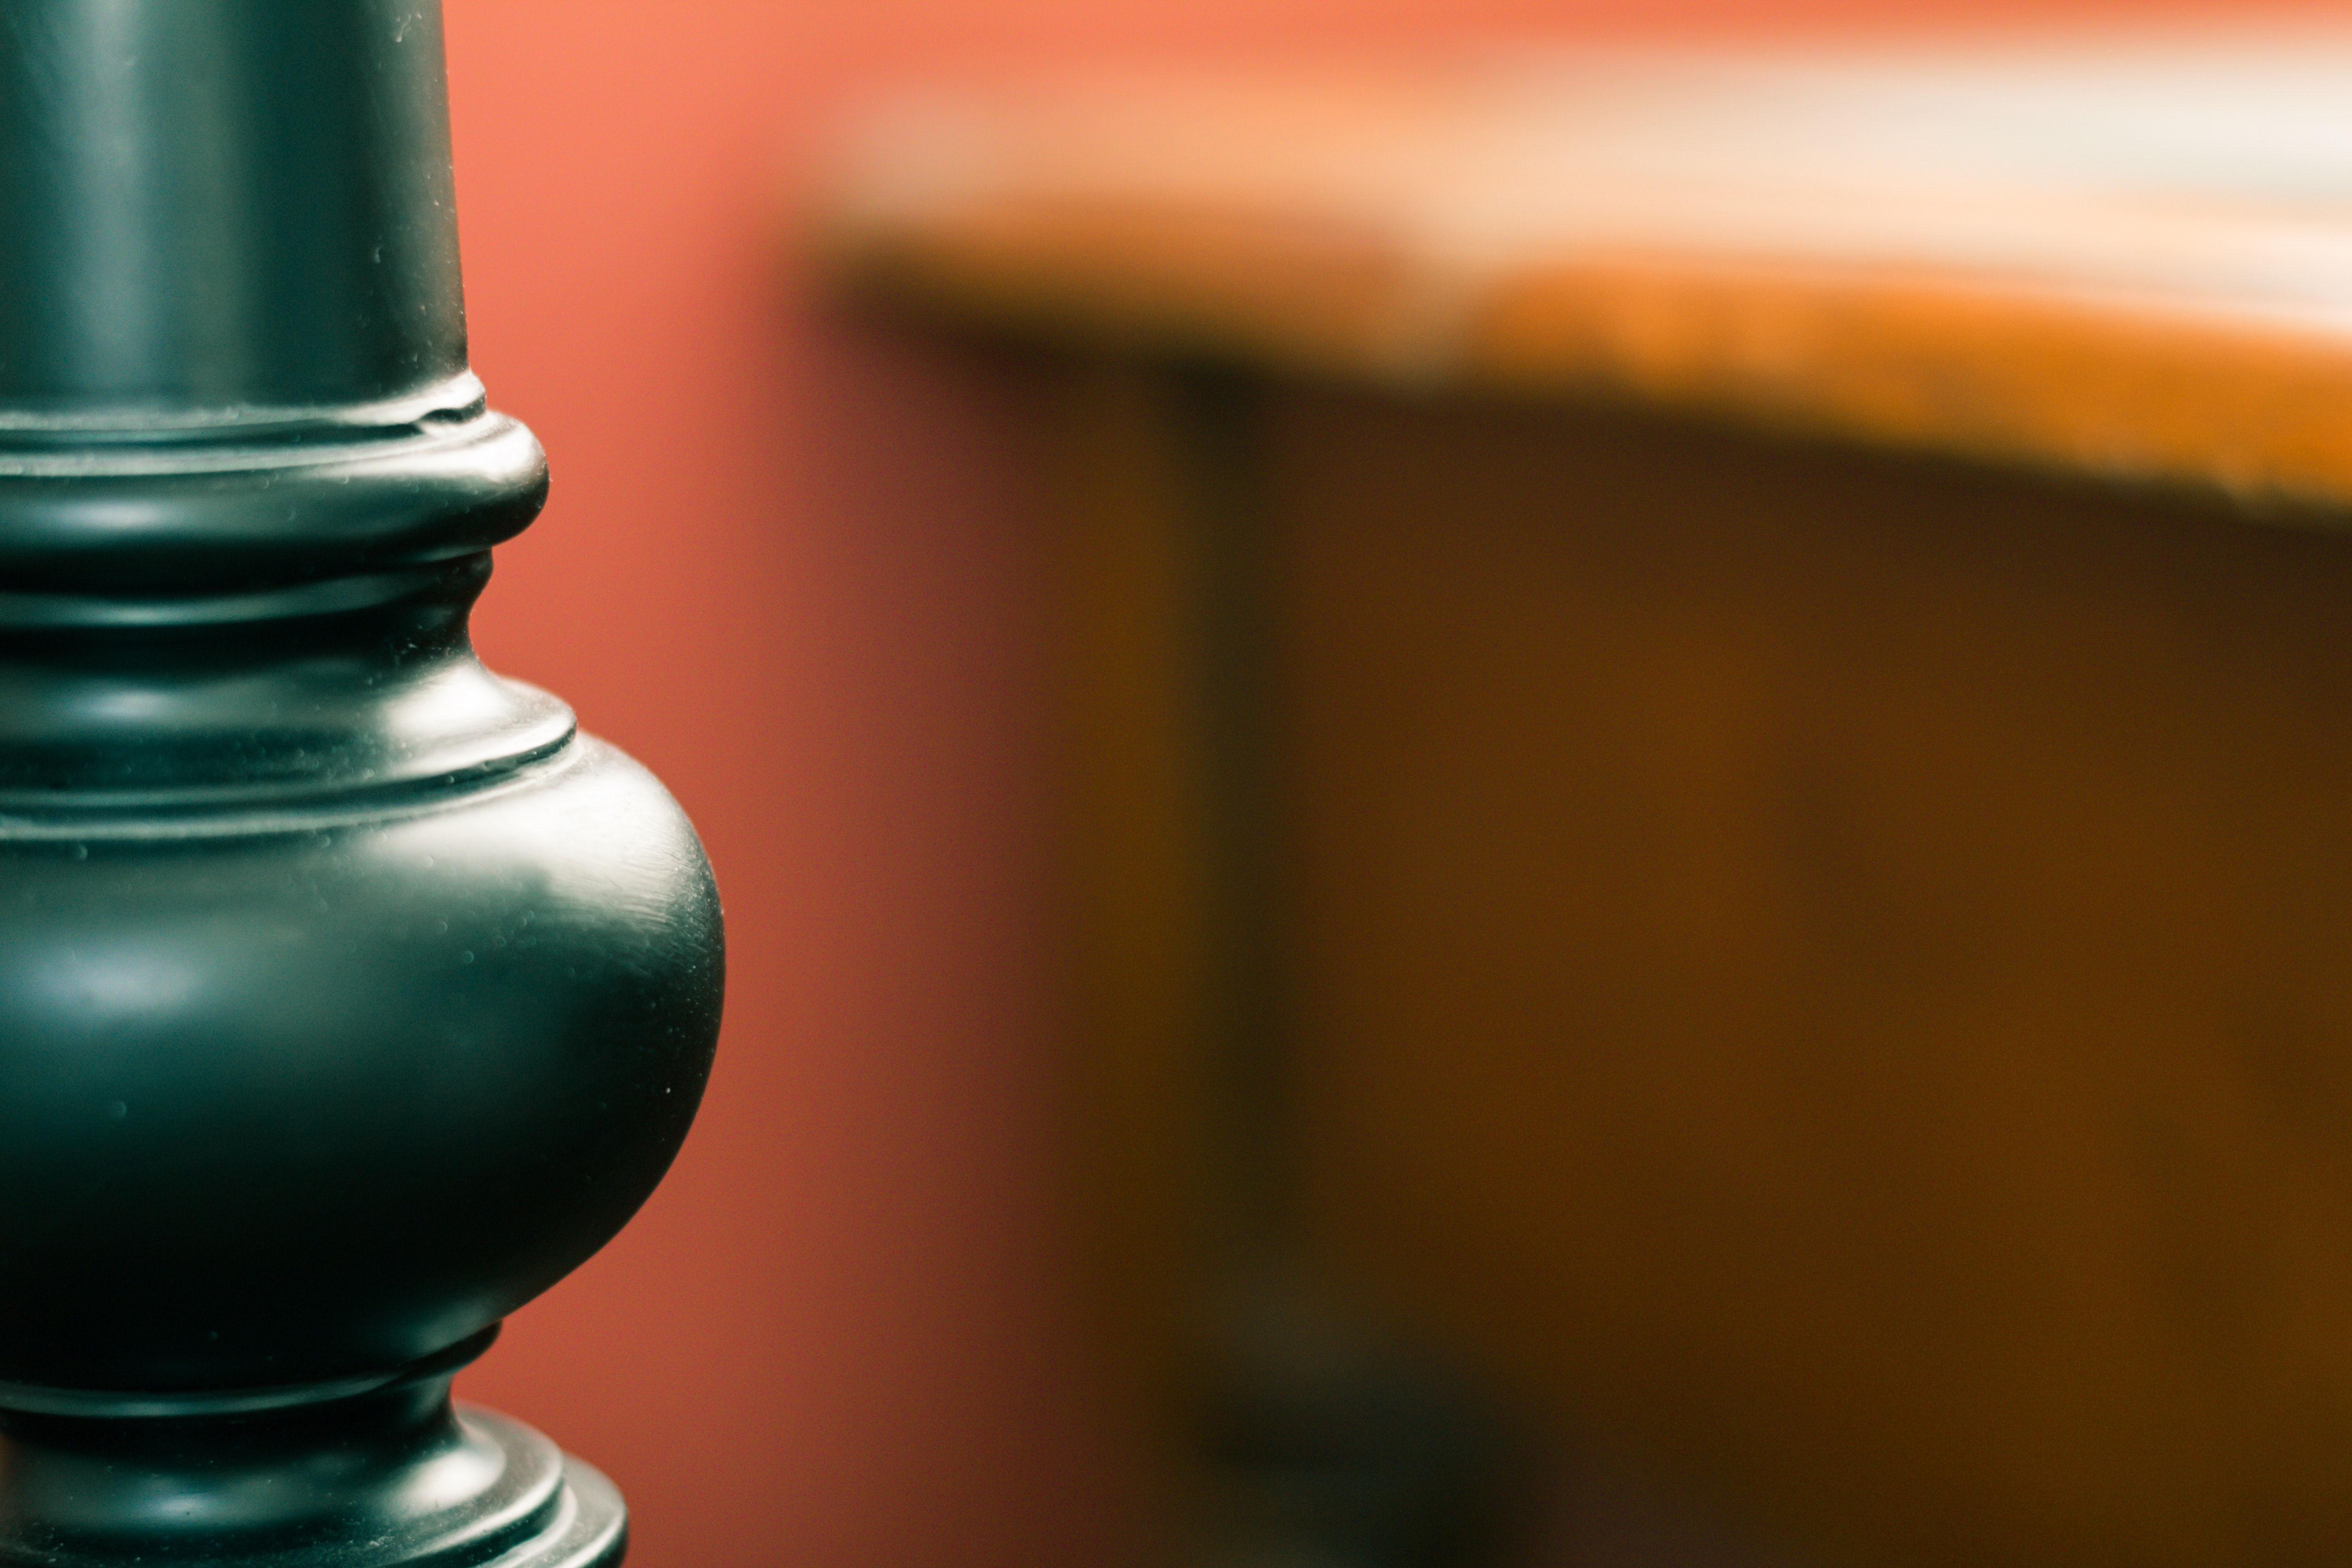
table, wood, Material property, still life photography, photography, games, furniture